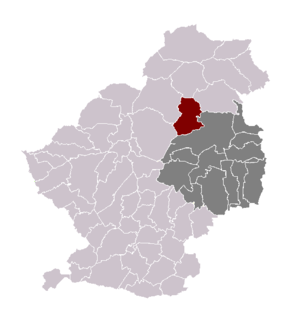
Bouvignies dans son canton et son arrondissement
Bouvignies est une commune française située dans le département du Nord, en région Hauts-de-France.